All India Institute of Medical Sciences, Bhubaneswar

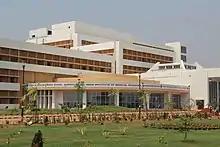
AIIMS Bhubaneswar

The AIIMS Campus extends over 100 acres, consisting of the hospital complex and residential area. The hospital complex consists of a 900-bed multi speciality hospital with 43 departments. The Academic Area present in the complex houses the Academic Block, College of Nursing and Central Library. The Academic Blocks consists of 4 Lecture Halls and Departmental Labs of Anatomy, Physiology, Biochemistry, Pathology, Microbiology, Pharmacology, Forensic Medicine, Community Medicine. All the 41 departments have departmental cabins, labs, library room as well as conference rooms. A stationery and snacks outlet is also housed in the Academic Building. The Academic Building also houses the offices of Director, Dean, Admin and other staff departments like Finance, Electric, Engineers and the central library. The residential complex consists of three Boys hostels and two girls Hostels for Undergraduate Students of MBBS, Nursing and Allied Sciences. The hostels have an 800-room capacity. Four Postgraduate Hostels along with four Staff and Faculty Blocks are also present. The Director's Bungalow and Guest House is located near Main Residential Gate.